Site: brandenburg
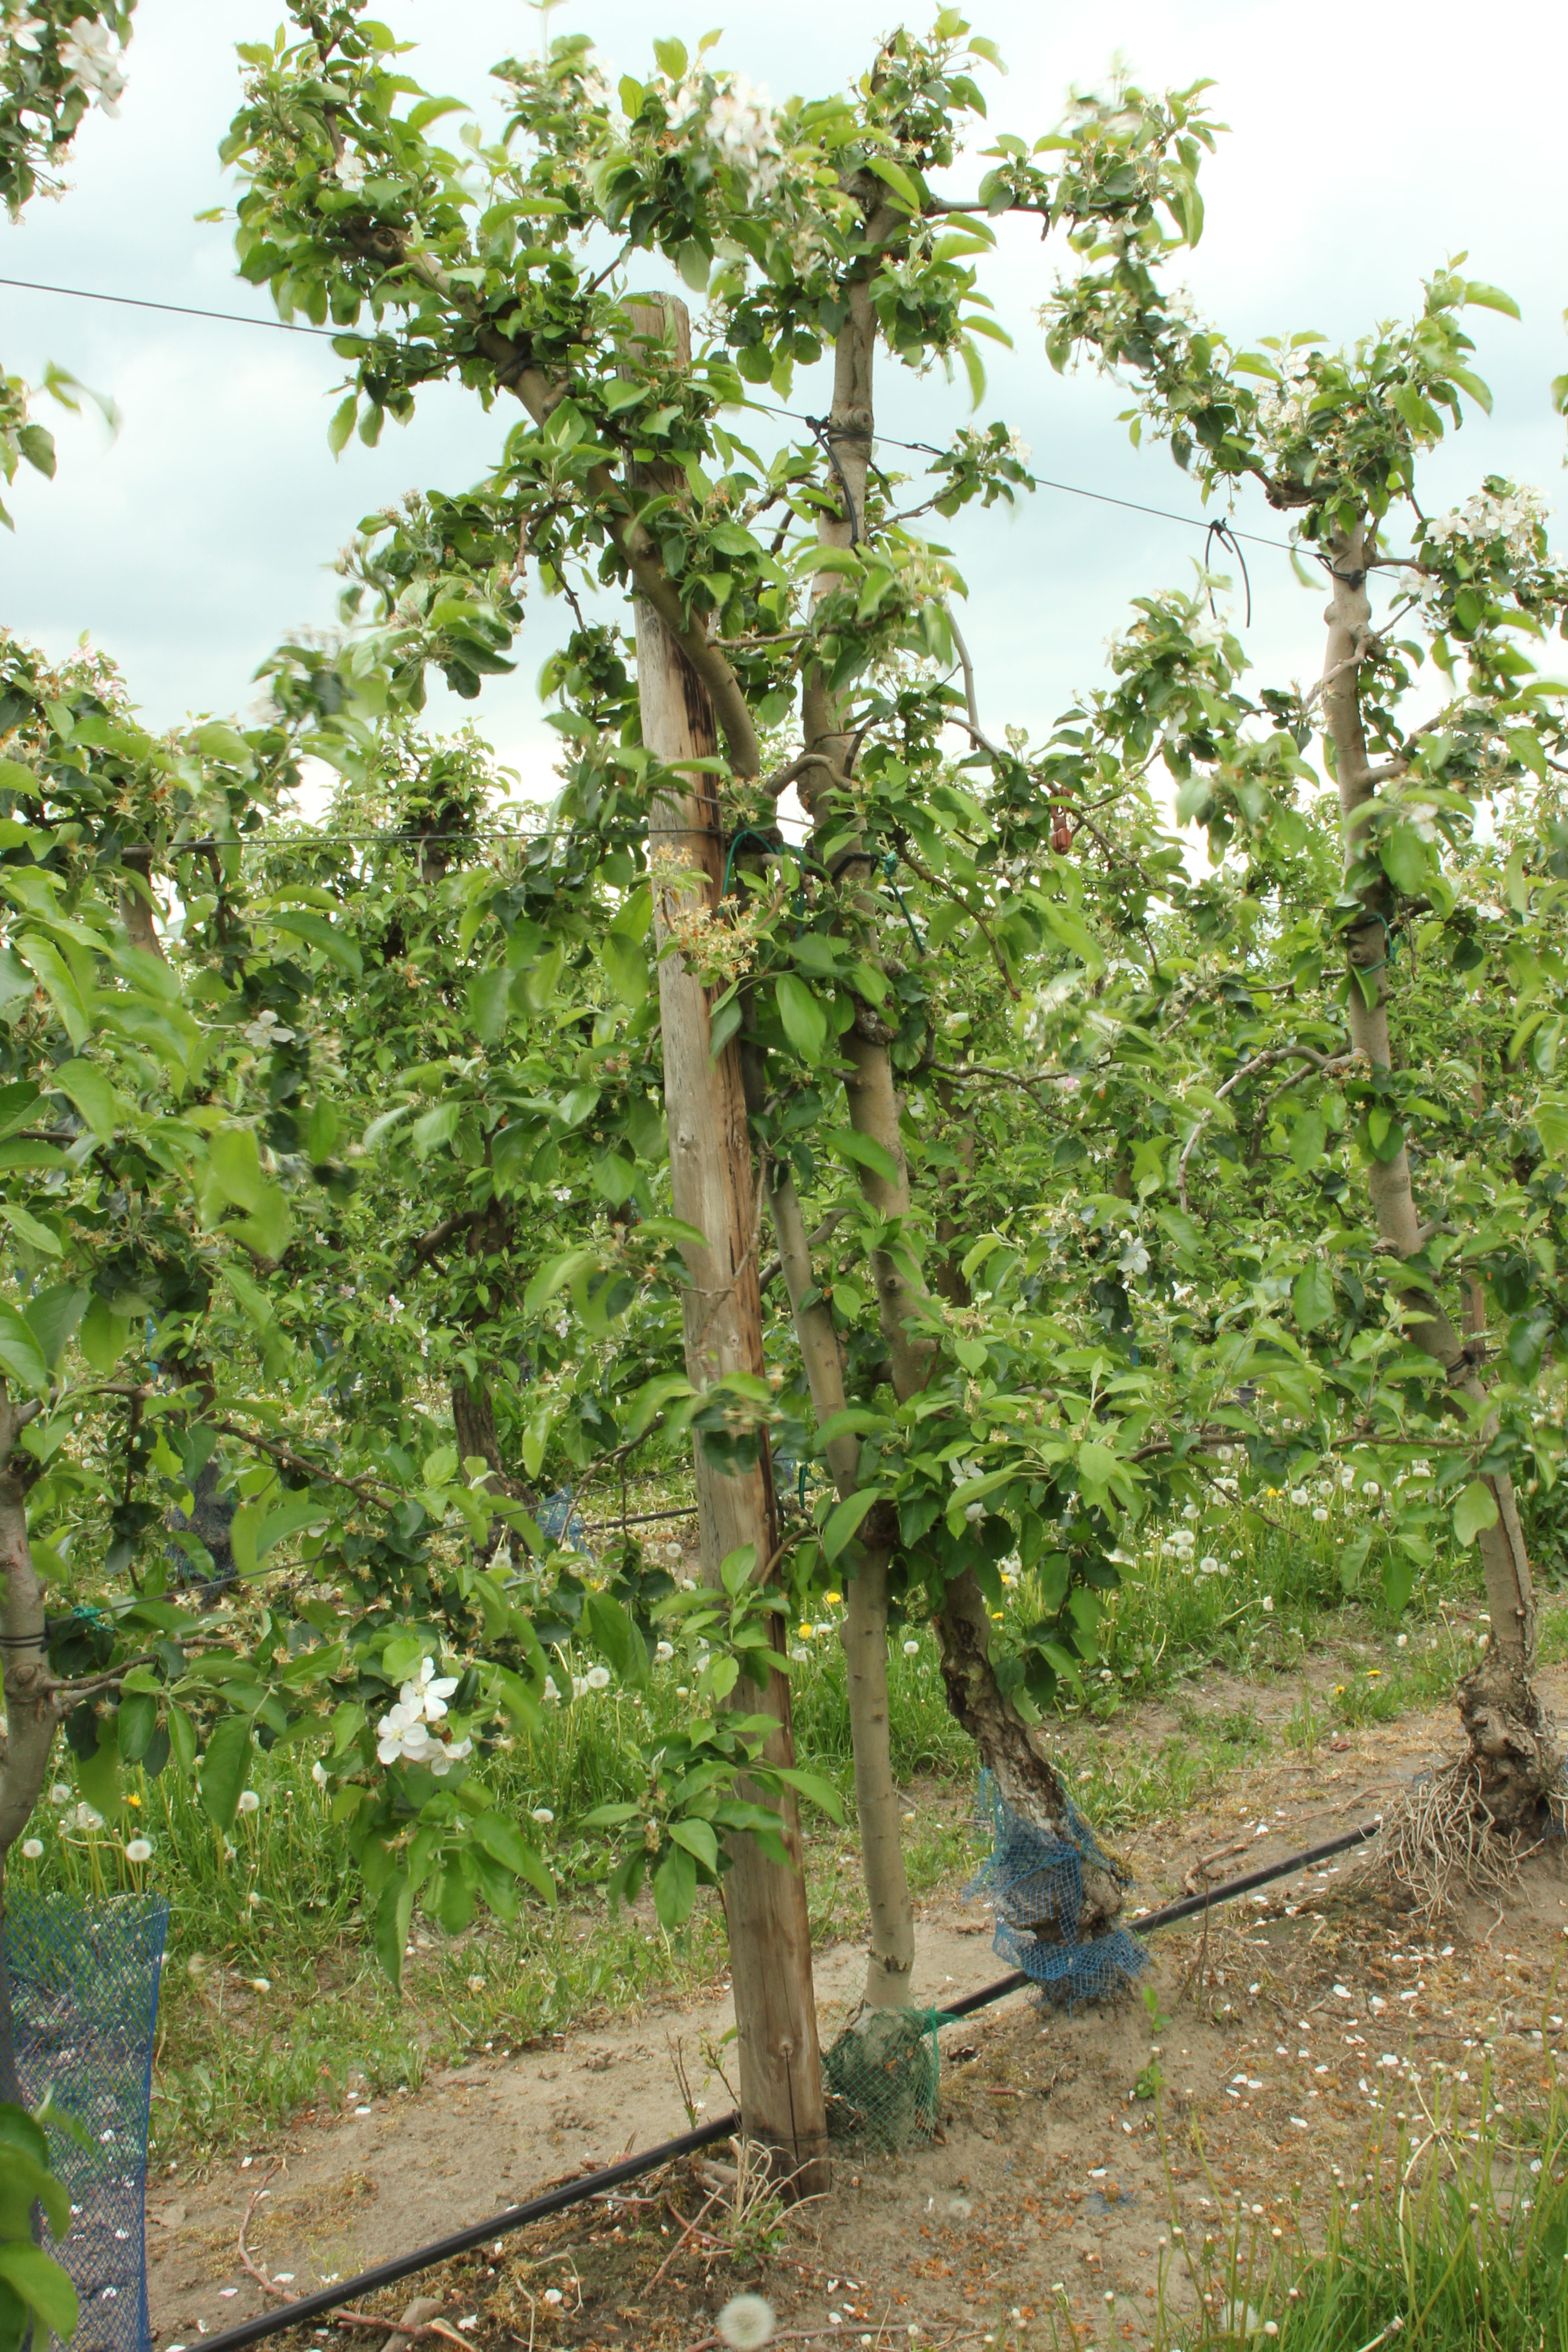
Growth stage (BBCH 67): Flowering